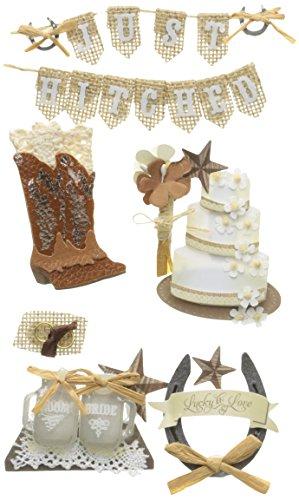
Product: Jolee's Boutique 0015586833775 Western Wedding LG15 50-50926, Other
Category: Toys & Games | Arts & Crafts | Stickers
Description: WESTERN WEDDING LG15.
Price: $3.91
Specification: ProductDimensions:0.1x4x8.5inches|ShippingWeight:0.64ounces(Viewshippingratesandpolicies)|Itemmodelnumber:50-50926|ASIN:B0147YM5A2